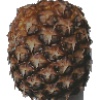
Label: pineapple